Fisini

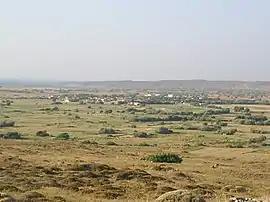

Fisini is a village and a community in the southeastern part of the island of Lemnos, Greece. It is in the municipal unit of Moudros. The community includes the village Agia Sofia.